Paul Richardson (American football)

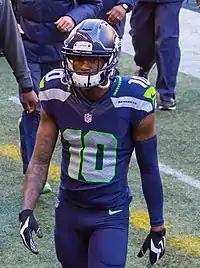
Richardson with the Seattle Seahawks in 2014

Richardson was selected by the Seattle Seahawks in the second round (45th overall) in the 2014 NFL draft. He made his NFL debut in the season opener against the Green Bay Packers but was not targeted. In Week 3 against the Denver Broncos, Richardson caught his first career NFL reception, which was for seven yards. In Week 13, he caught what would have been his first NFL touchdown, but it was called back due to a penalty. During Week 15, he caught his first NFL touchdown against the San Francisco 49ers. Richardson finished with 29 receptions, 271 yards, and a touchdown in his rookie season. In Seattle's opening matchup against the Carolina Panthers, after only having one reception for 21 yards, he went down in the third quarter with what was first believed to be a sprained knee at the time, was later revealed to be a torn ACL upon further inspection. He was then placed on injured reserve, ending his 2014–15 rookie campaign. On December 5, 2015, after making a 40-yard catch, Richardson hurt his hamstring and was subsequently placed on injured reserve.